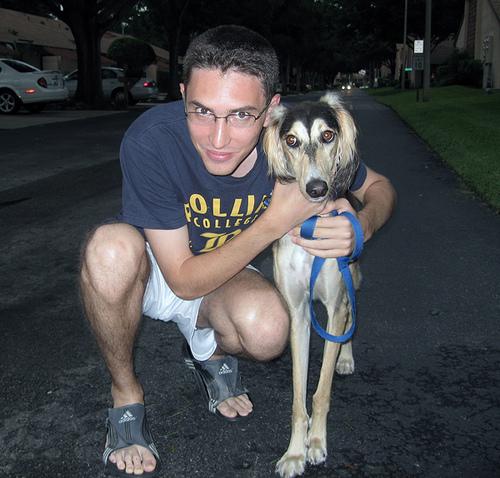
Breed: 206-n000051-Saluki